Claudelands railway station

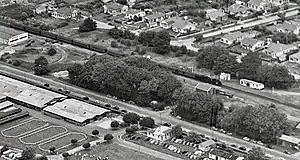
Claudelands railway station in 1953

Claudelands railway station was a New Zealand railway station in the Hamilton suburb of Claudelands. The station was between Brooklyn Road and Claudelands Road, east of the old Hamilton station (1879–1969) and west of Ruakura (1884–1967).